Faking It season 3

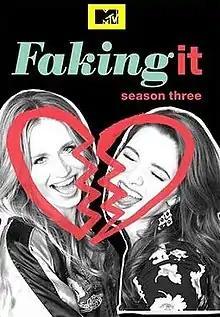
Promotional poster and DVD cover art

The third and final season of "Faking It", an American single-camera romantic comedy, premiered on March 15, 2016, on the MTV network. The show was renewed for a third season on April 21, 2015. Ten new episodes were produced.